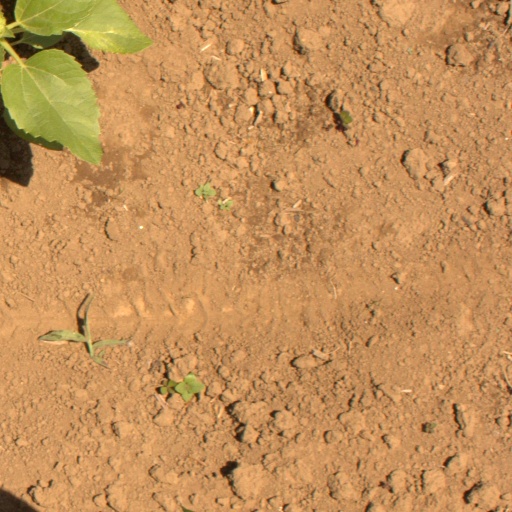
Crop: Jerusalem artichoke